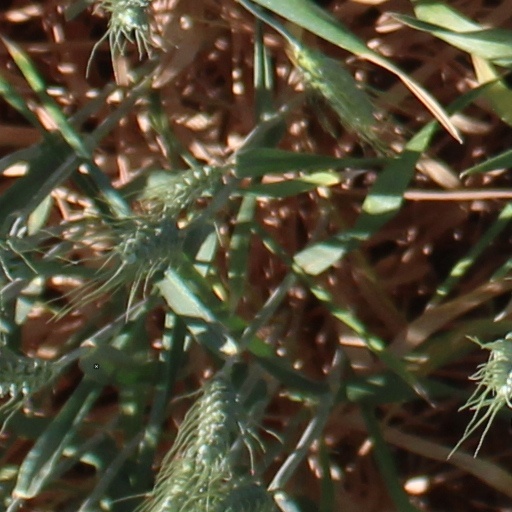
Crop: wheat